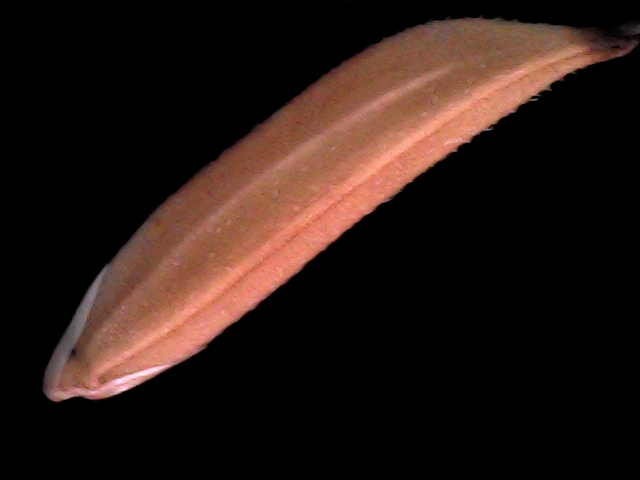
Rice variety: BD70